Decorative laminate

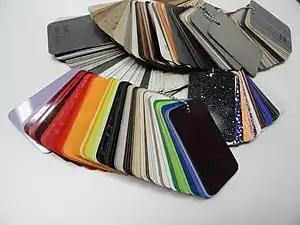
Decorative laminate

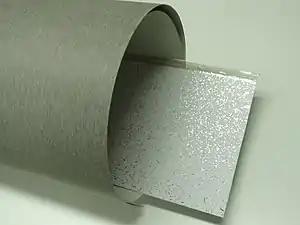
Roll and sheet of decorative laminate

Decorative laminates are laminated products primarily used as furniture surface materials or wall paneling. It can be manufactured as either high- or low-pressure laminate, with the two processes not much different from each other except for the pressure applied in the pressing process. Also, laminate can be produced either in batches or in a continuous process; the latter is called continuous pressure laminate (CPL).